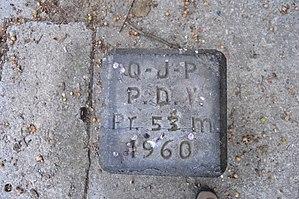
Ancien puits d'aération (""Puits des Vaches"") du Charbonnage des Quatre-Jean à Queue-du-Bois, fr:Beyne-Heusay
La Societe Anonyme des Charbonnages des Quatre-Jean de Retinne & Queue-Du-Bois est une ancienne société charbonnière de la région de Liège, dont la concession se situait à l'est de Liège sur les territoires des communes de Beyne-Heusay, Liège et Fléron.